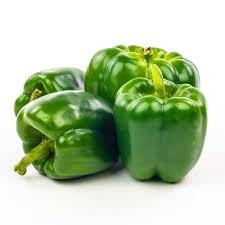
Label: capsicum